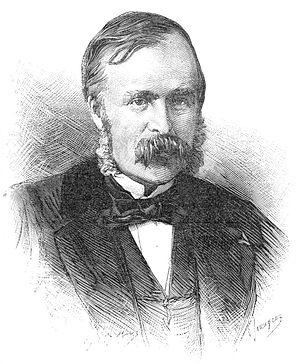
Alphonse-Alfred Haentjens, né le 11 juin 1824 à Nantes et mort le 11 avril 1884 à Paris, est un industriel, patron de presse et homme politique français.
La famille Haëntjens de Nantes est une famille dont les membres ont joué un rôle important dans le négoce et l'armement de cette ville au XIXᵉ siècle.